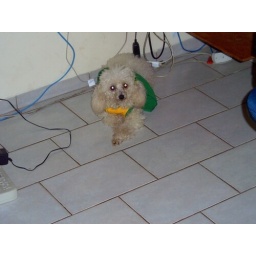
My dog Lissinha searching for a place to hide herself under my computer table .